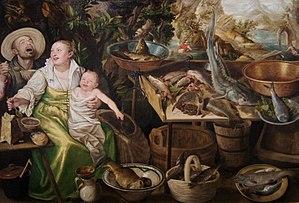
Vincenzo Campi, Pescivendoli (les Poissonniers), 1579. Musée de La Roche-sur-Yon.
Vincenzo Campi est un peintre italien et le frère cadet et l'élève de Giulio Campi et Antonio Campi et le fils de Galeazzo Campi.
Le musée municipal de La Roche-sur-Yon est un musée d'art situé dans la commune de La Roche-sur-Yon dans la Vendée. Il est labellisé musée de France. Depuis sa réouverture en 2003, il ne présente ses collections que par roulement lors d'expositions temporaires thématiques. Le musée est soutenu par les amis du Musée Yonnais Municipal.